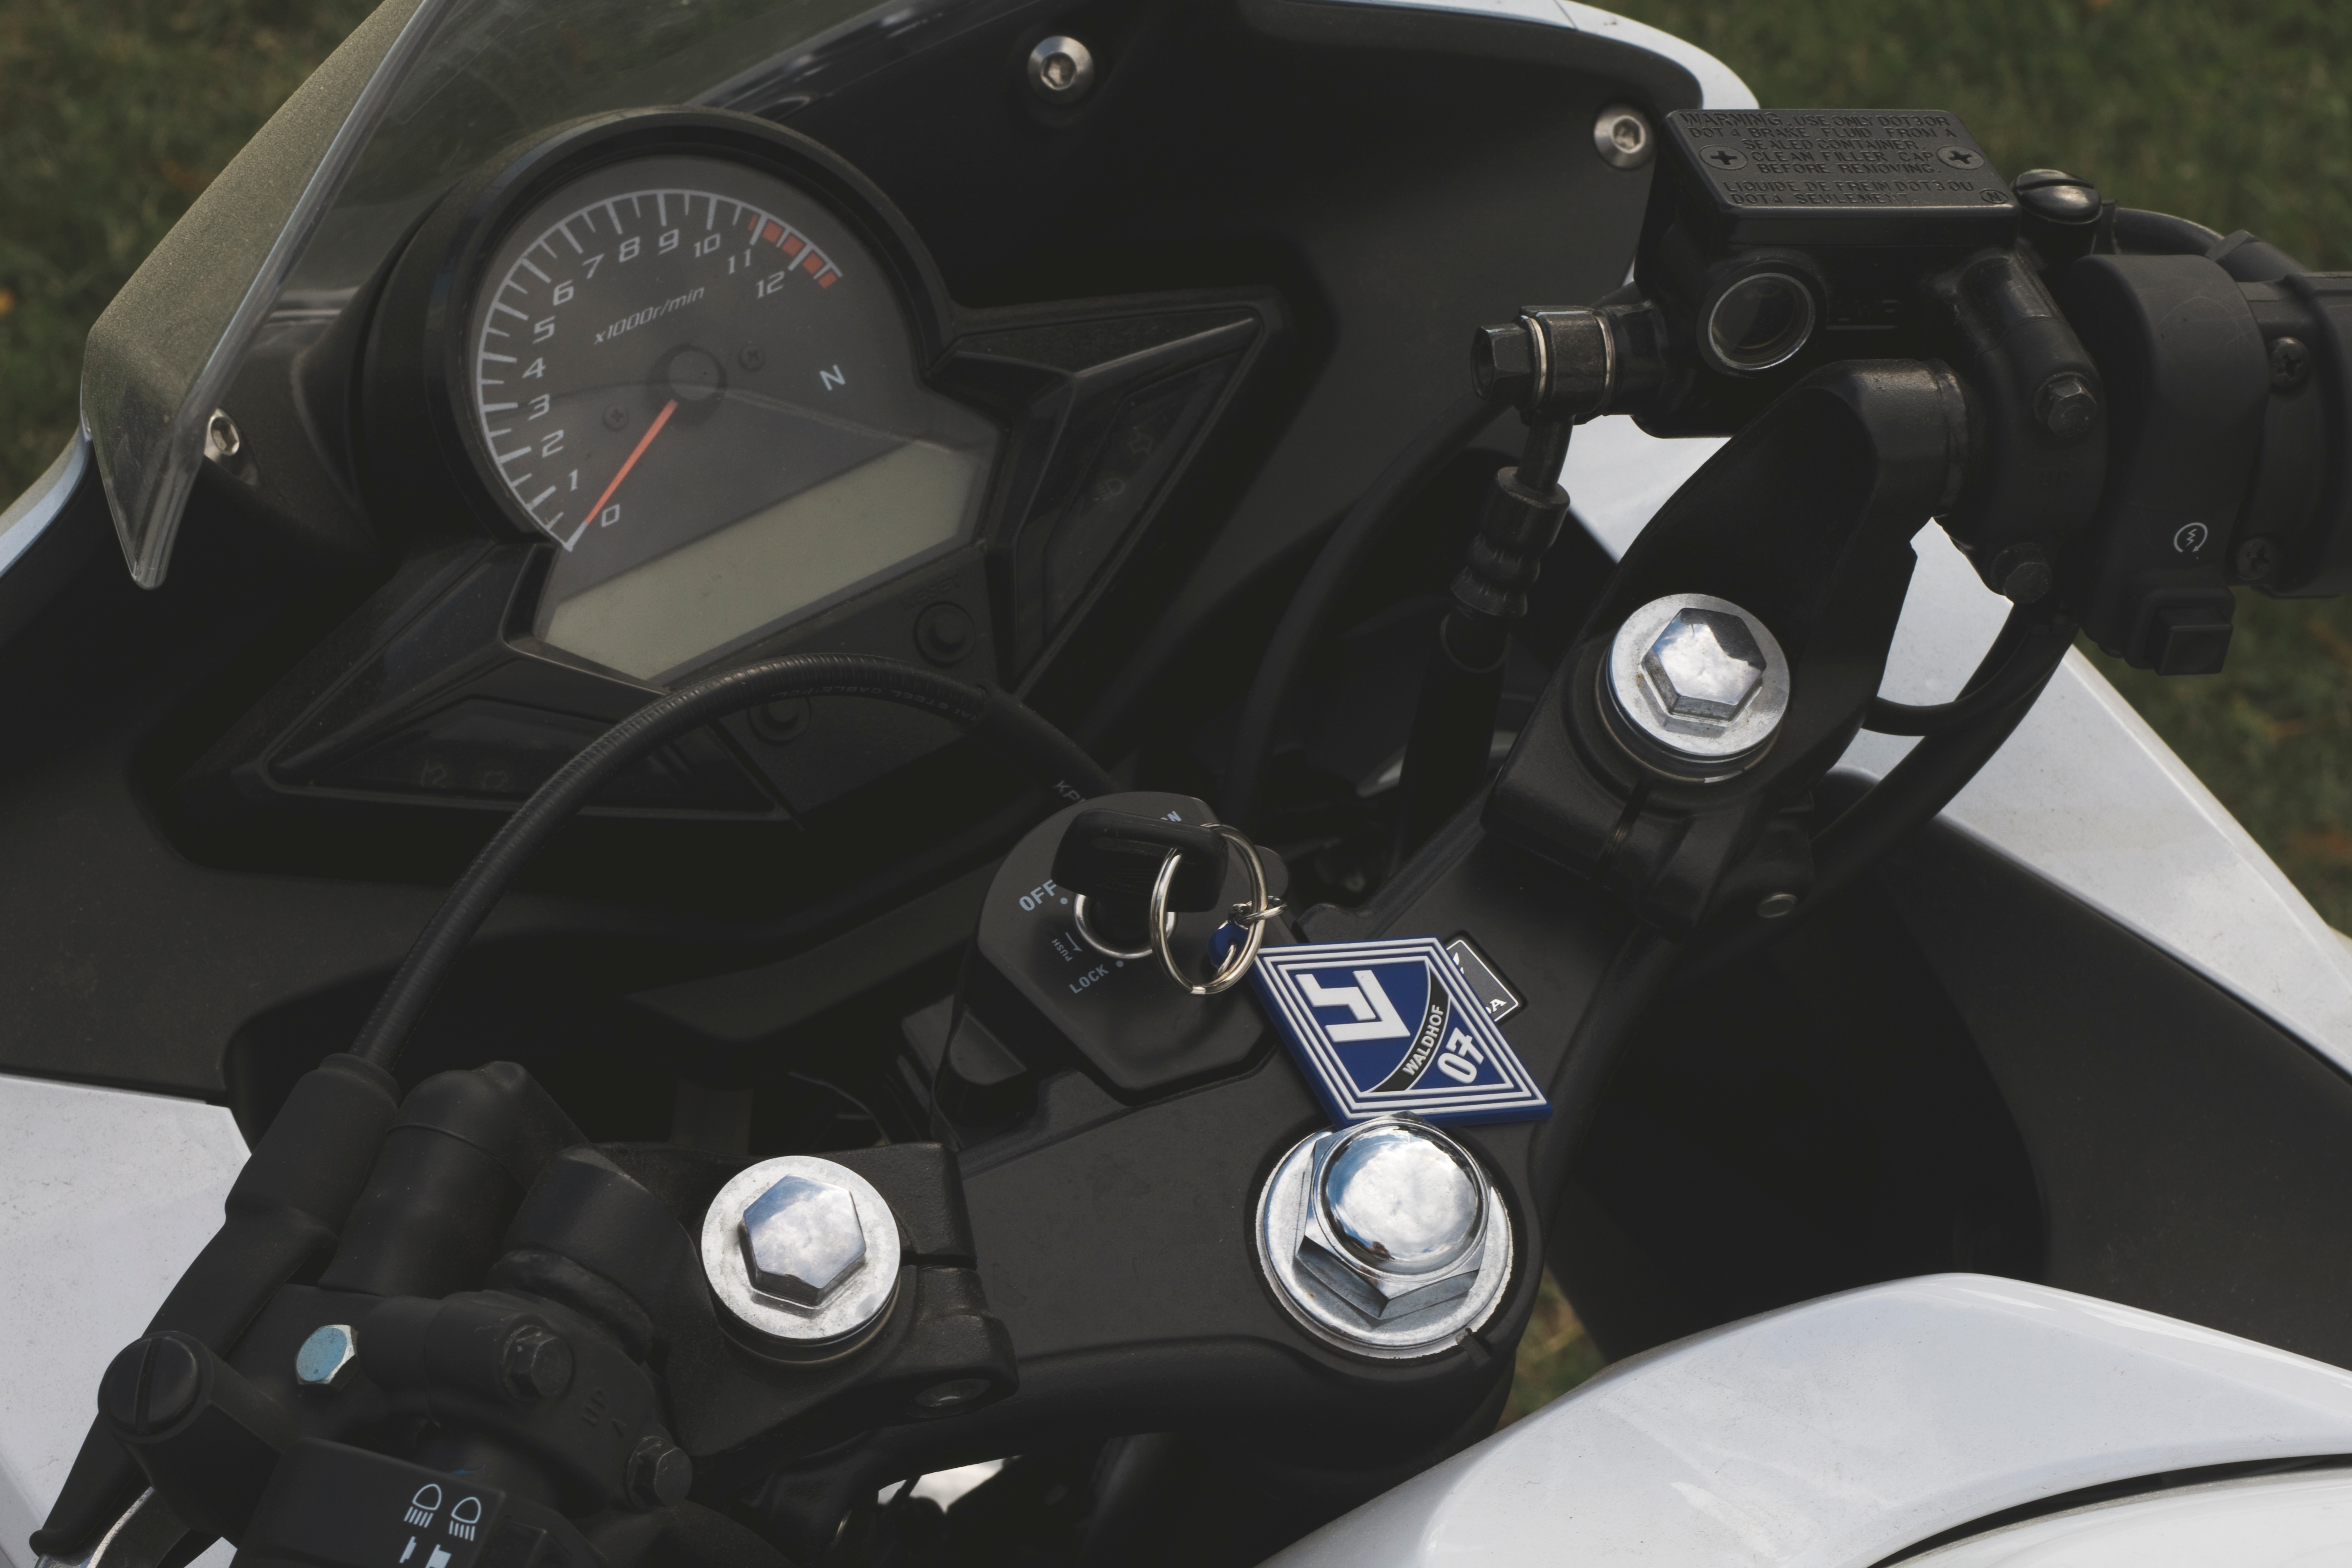
car, wheel, vehicle, motorcycle, steering wheel, sports car, supercar, racing, cruiser, land vehicle, automobile make, automotive exterior, steering part